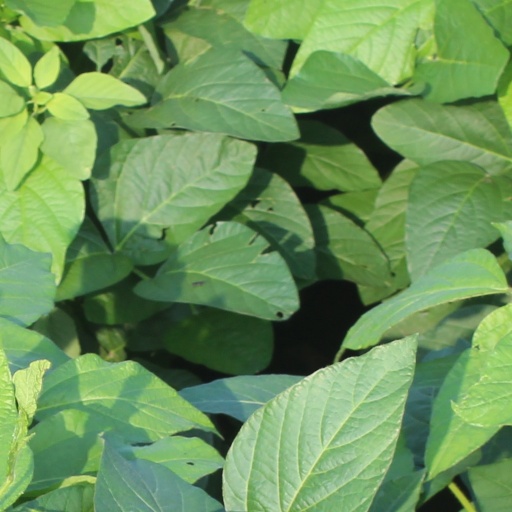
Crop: soybean